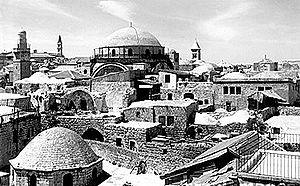
La synagogue Hourva hébreu : בית הכנסת החורבה Beit ha-Knesset ha-Hourva, « la synagogue de la ruine », aussi connue sous le nom de Hourvat Rabbi Yehouda he-Hassid, située dans le quartier juif de la vieille ville de Jérusalem, était le site de la principale synagogue ashkénaze jusqu'en 1948.